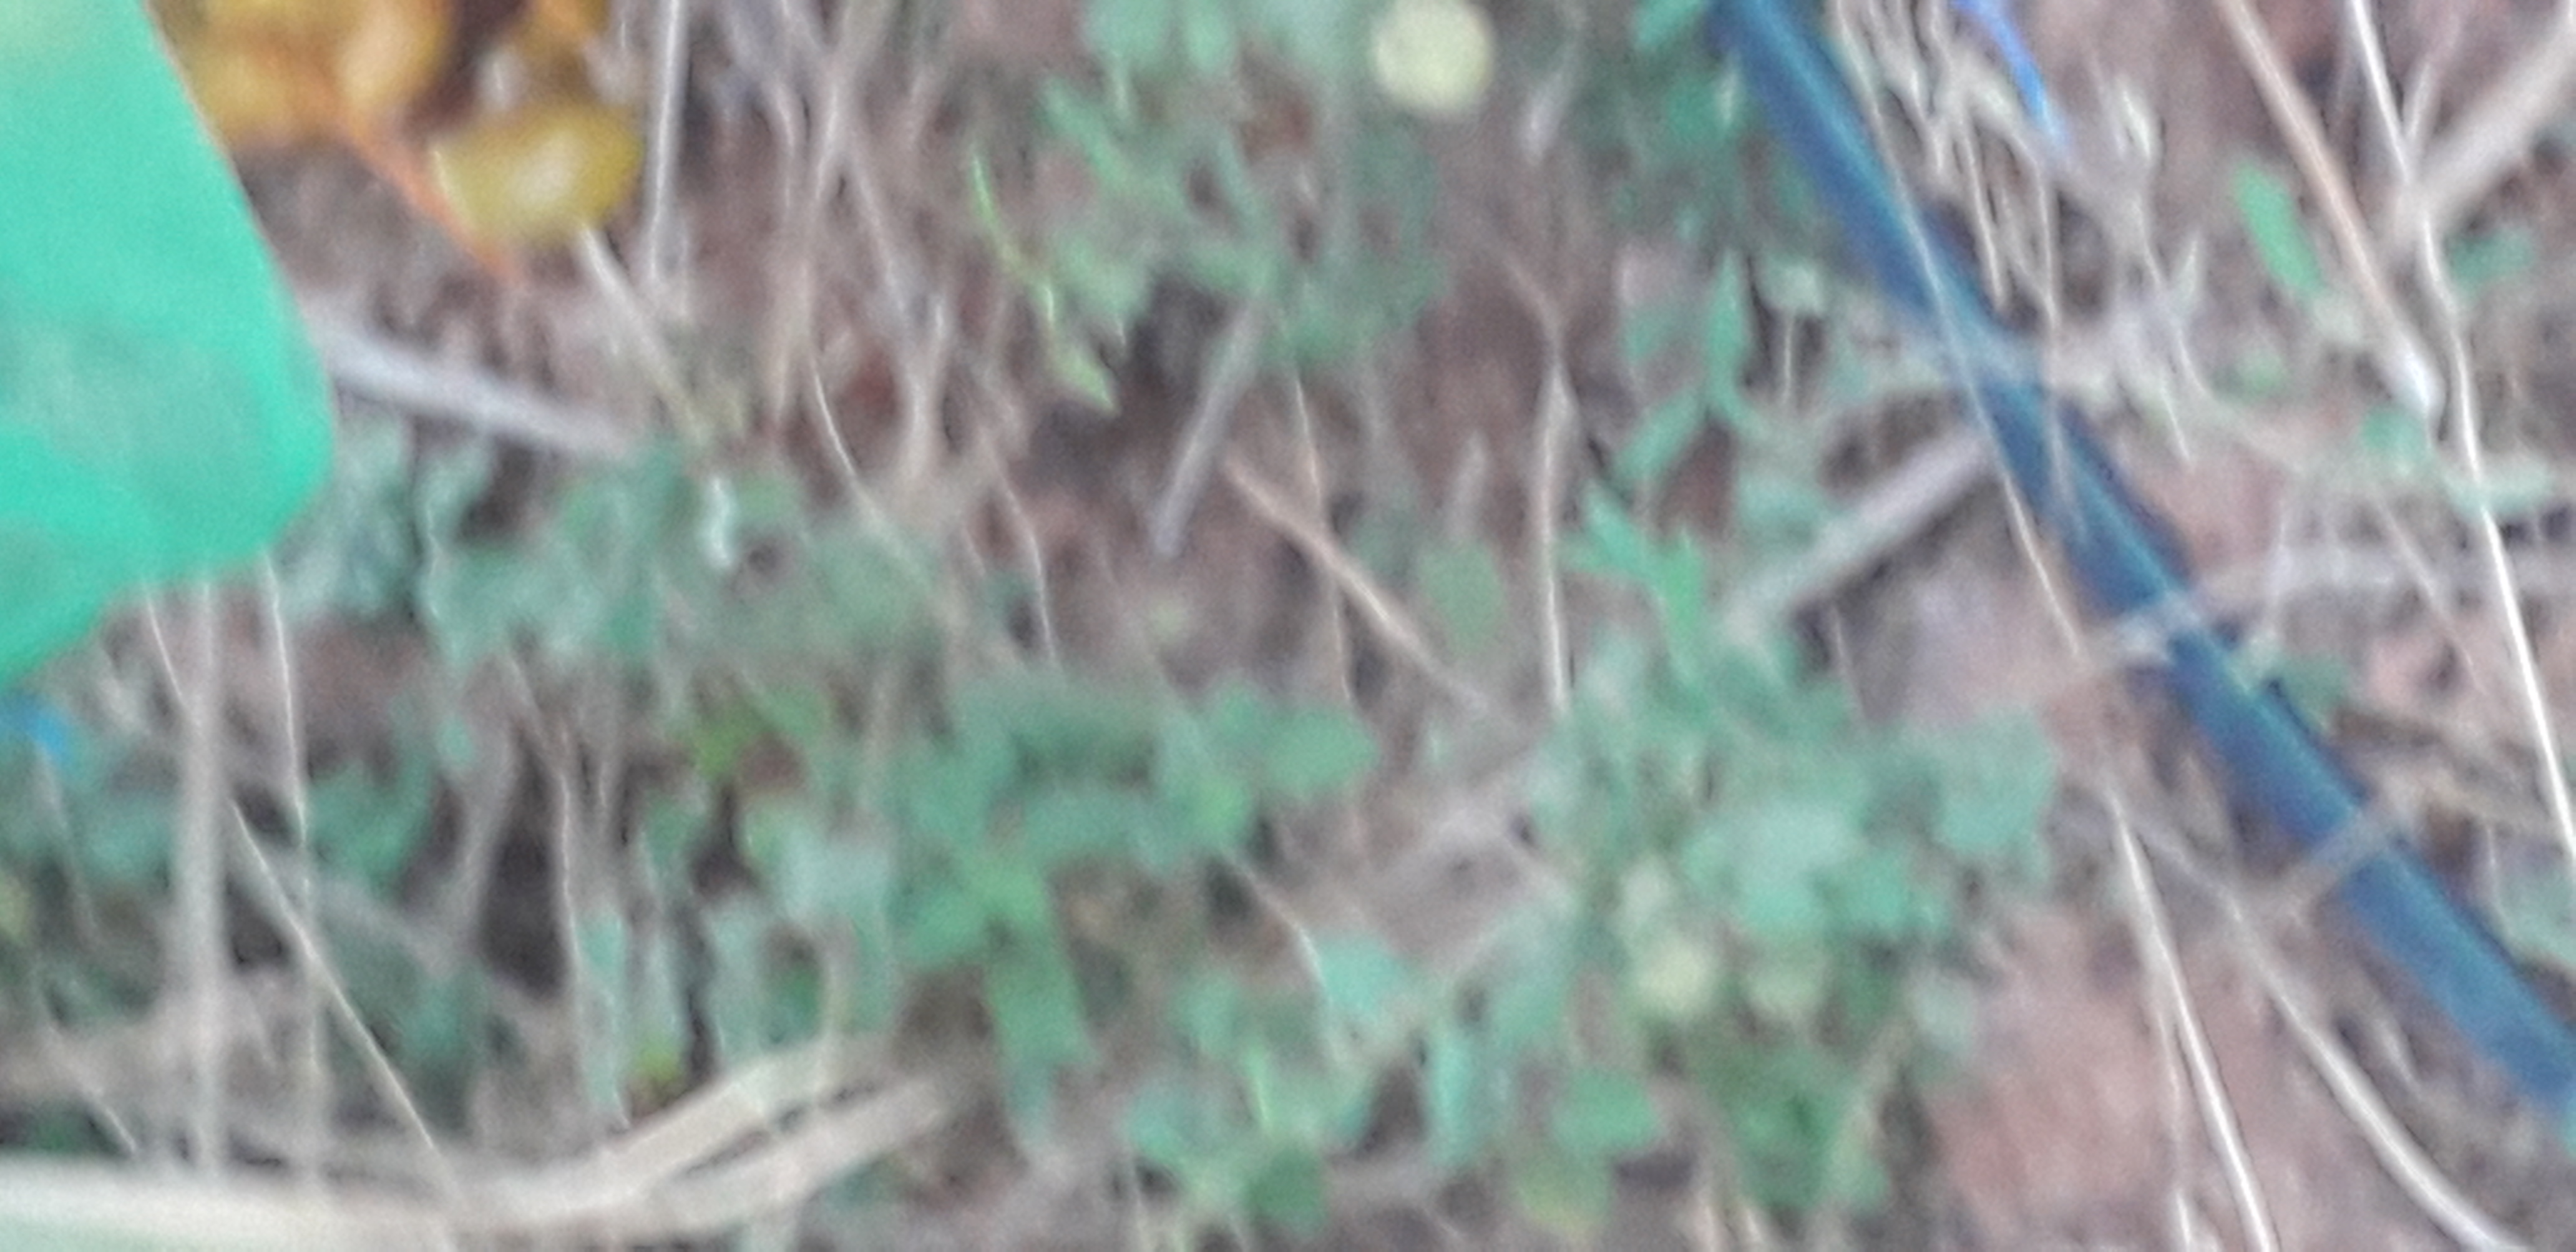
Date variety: Boufagous